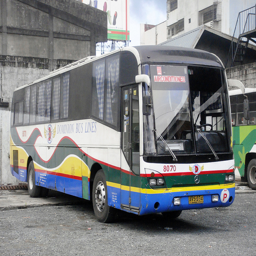
a multi-colored bus parked next to a green bus in an empty lot
This empty bus is parked at a location in the Philippines.
The city bus is parked in the parking lot.
A buss parked next to another bus in a parking lot.
A large long bus on a city street.